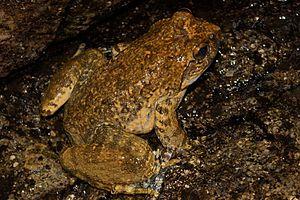
Quasipaa est un genre d'amphibiens de la famille des Dicroglossidae.
Quasipaa spinosa, la grenouille épineuse géante est une espèce d'amphibiens de la famille des Dicroglossidae, vivant dans les ruisseaux de montagnes, en Chine du Centre, du Sud-Ouest et du Sud et au Viêt Nam du Nord.